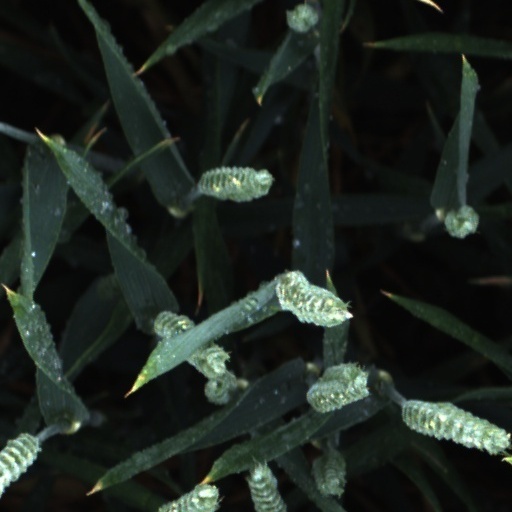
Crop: wheat